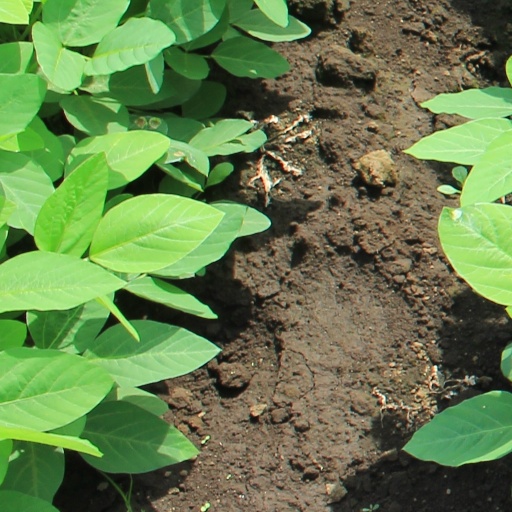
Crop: soybean